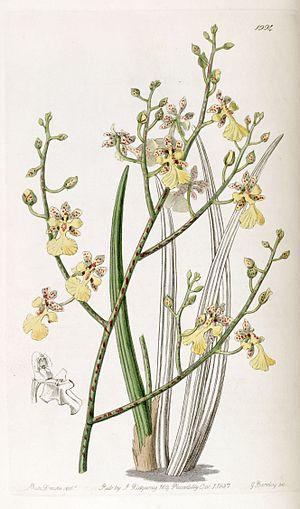
Oncidium cebolleta est une grande orchidée épiphyte d'Amérique tropicale.